2019 Hypo-Meeting

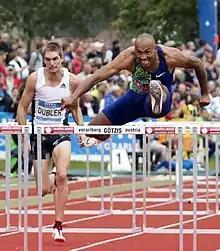
Cedric Dubler (left) and Damian Warner (right) at the 2019 Hypo-Meeting in Götzis

The 45th edition of the annual Hypo-Meeting took place on May 25 and May 26, 2019 in Götzis, Vorarlberg (Austria). The track and field competition, featuring a men's decathlon and a women's heptathlon event is part of the 2019 IAAF Combined Events Challenge.